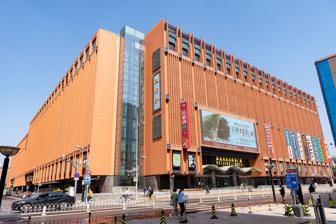
Building: Beijing Mall
Country: China
Year built: 2004
Shopping mall in Wangfujing, Beijing, China Beijing Mall Exterior in 2021 Location Beijing , China Coordinates 39°54′31″N 116°24′16″E / 39.90848°N 116.40443°E / 39.90848; 116.40443 Opening date July 2004 Closing date 2020 The Beijing Mall ( Chinese : 新燕莎金街购物广场 ; lit. 'New Yansha Golden Street shopping mall') was a shopping mall at Wangfujing in Beijing , China, using the Phase II building of Beijing Hotel at 301 Wangfujing Street. It is developed by the New Yansha Group, a subsidiary of Beijing Tourism Group , and opened in July 2004. The mall was closed in 2020 due to deficit. Exterior Interior Interior Interior See also China portal Golden Resources Mall , a different mall in Beijing by the same developer References